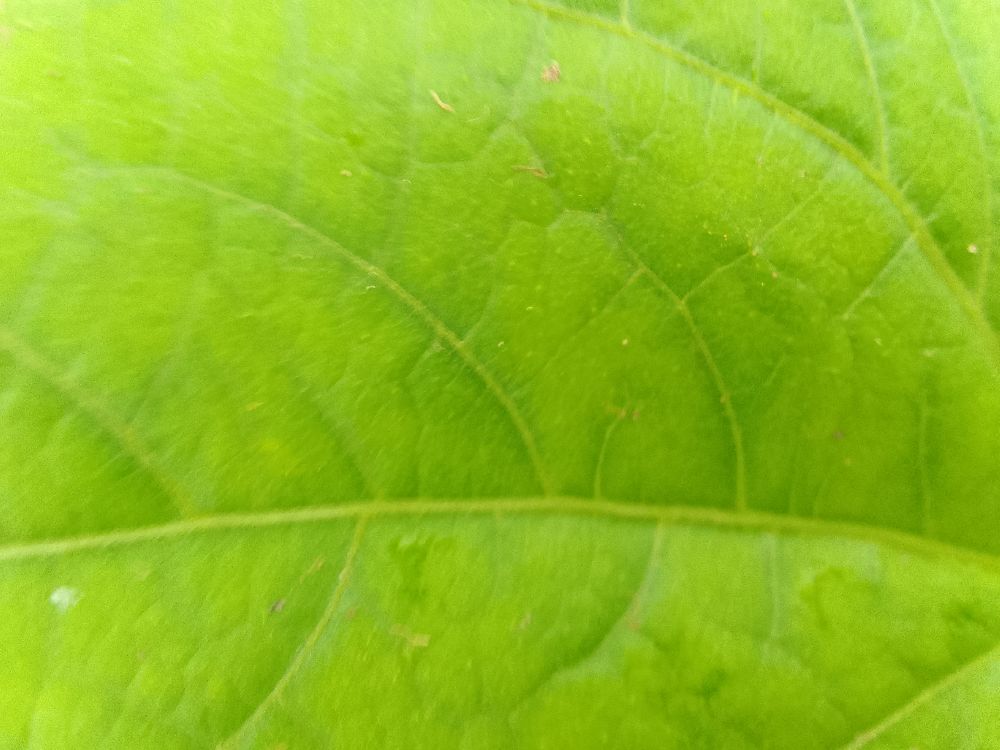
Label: healthy